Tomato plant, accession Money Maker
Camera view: tilt-top (135 deg); turntable rotation: 90 degrees
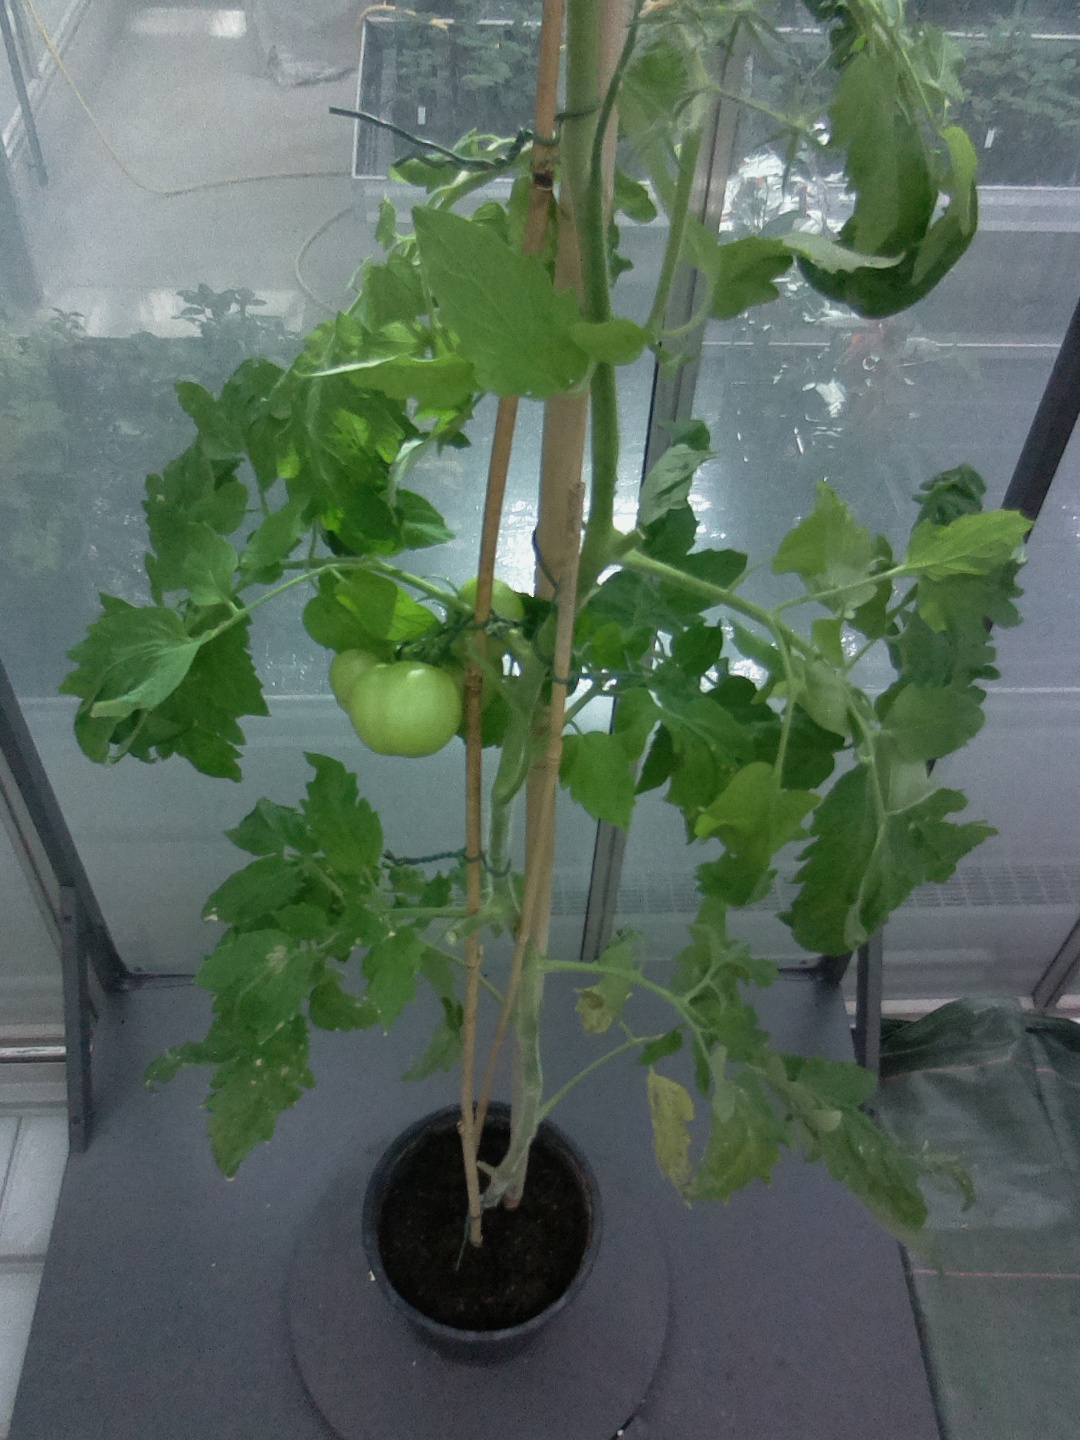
BBCH growth stage 77: 70%-80% of final fruit size